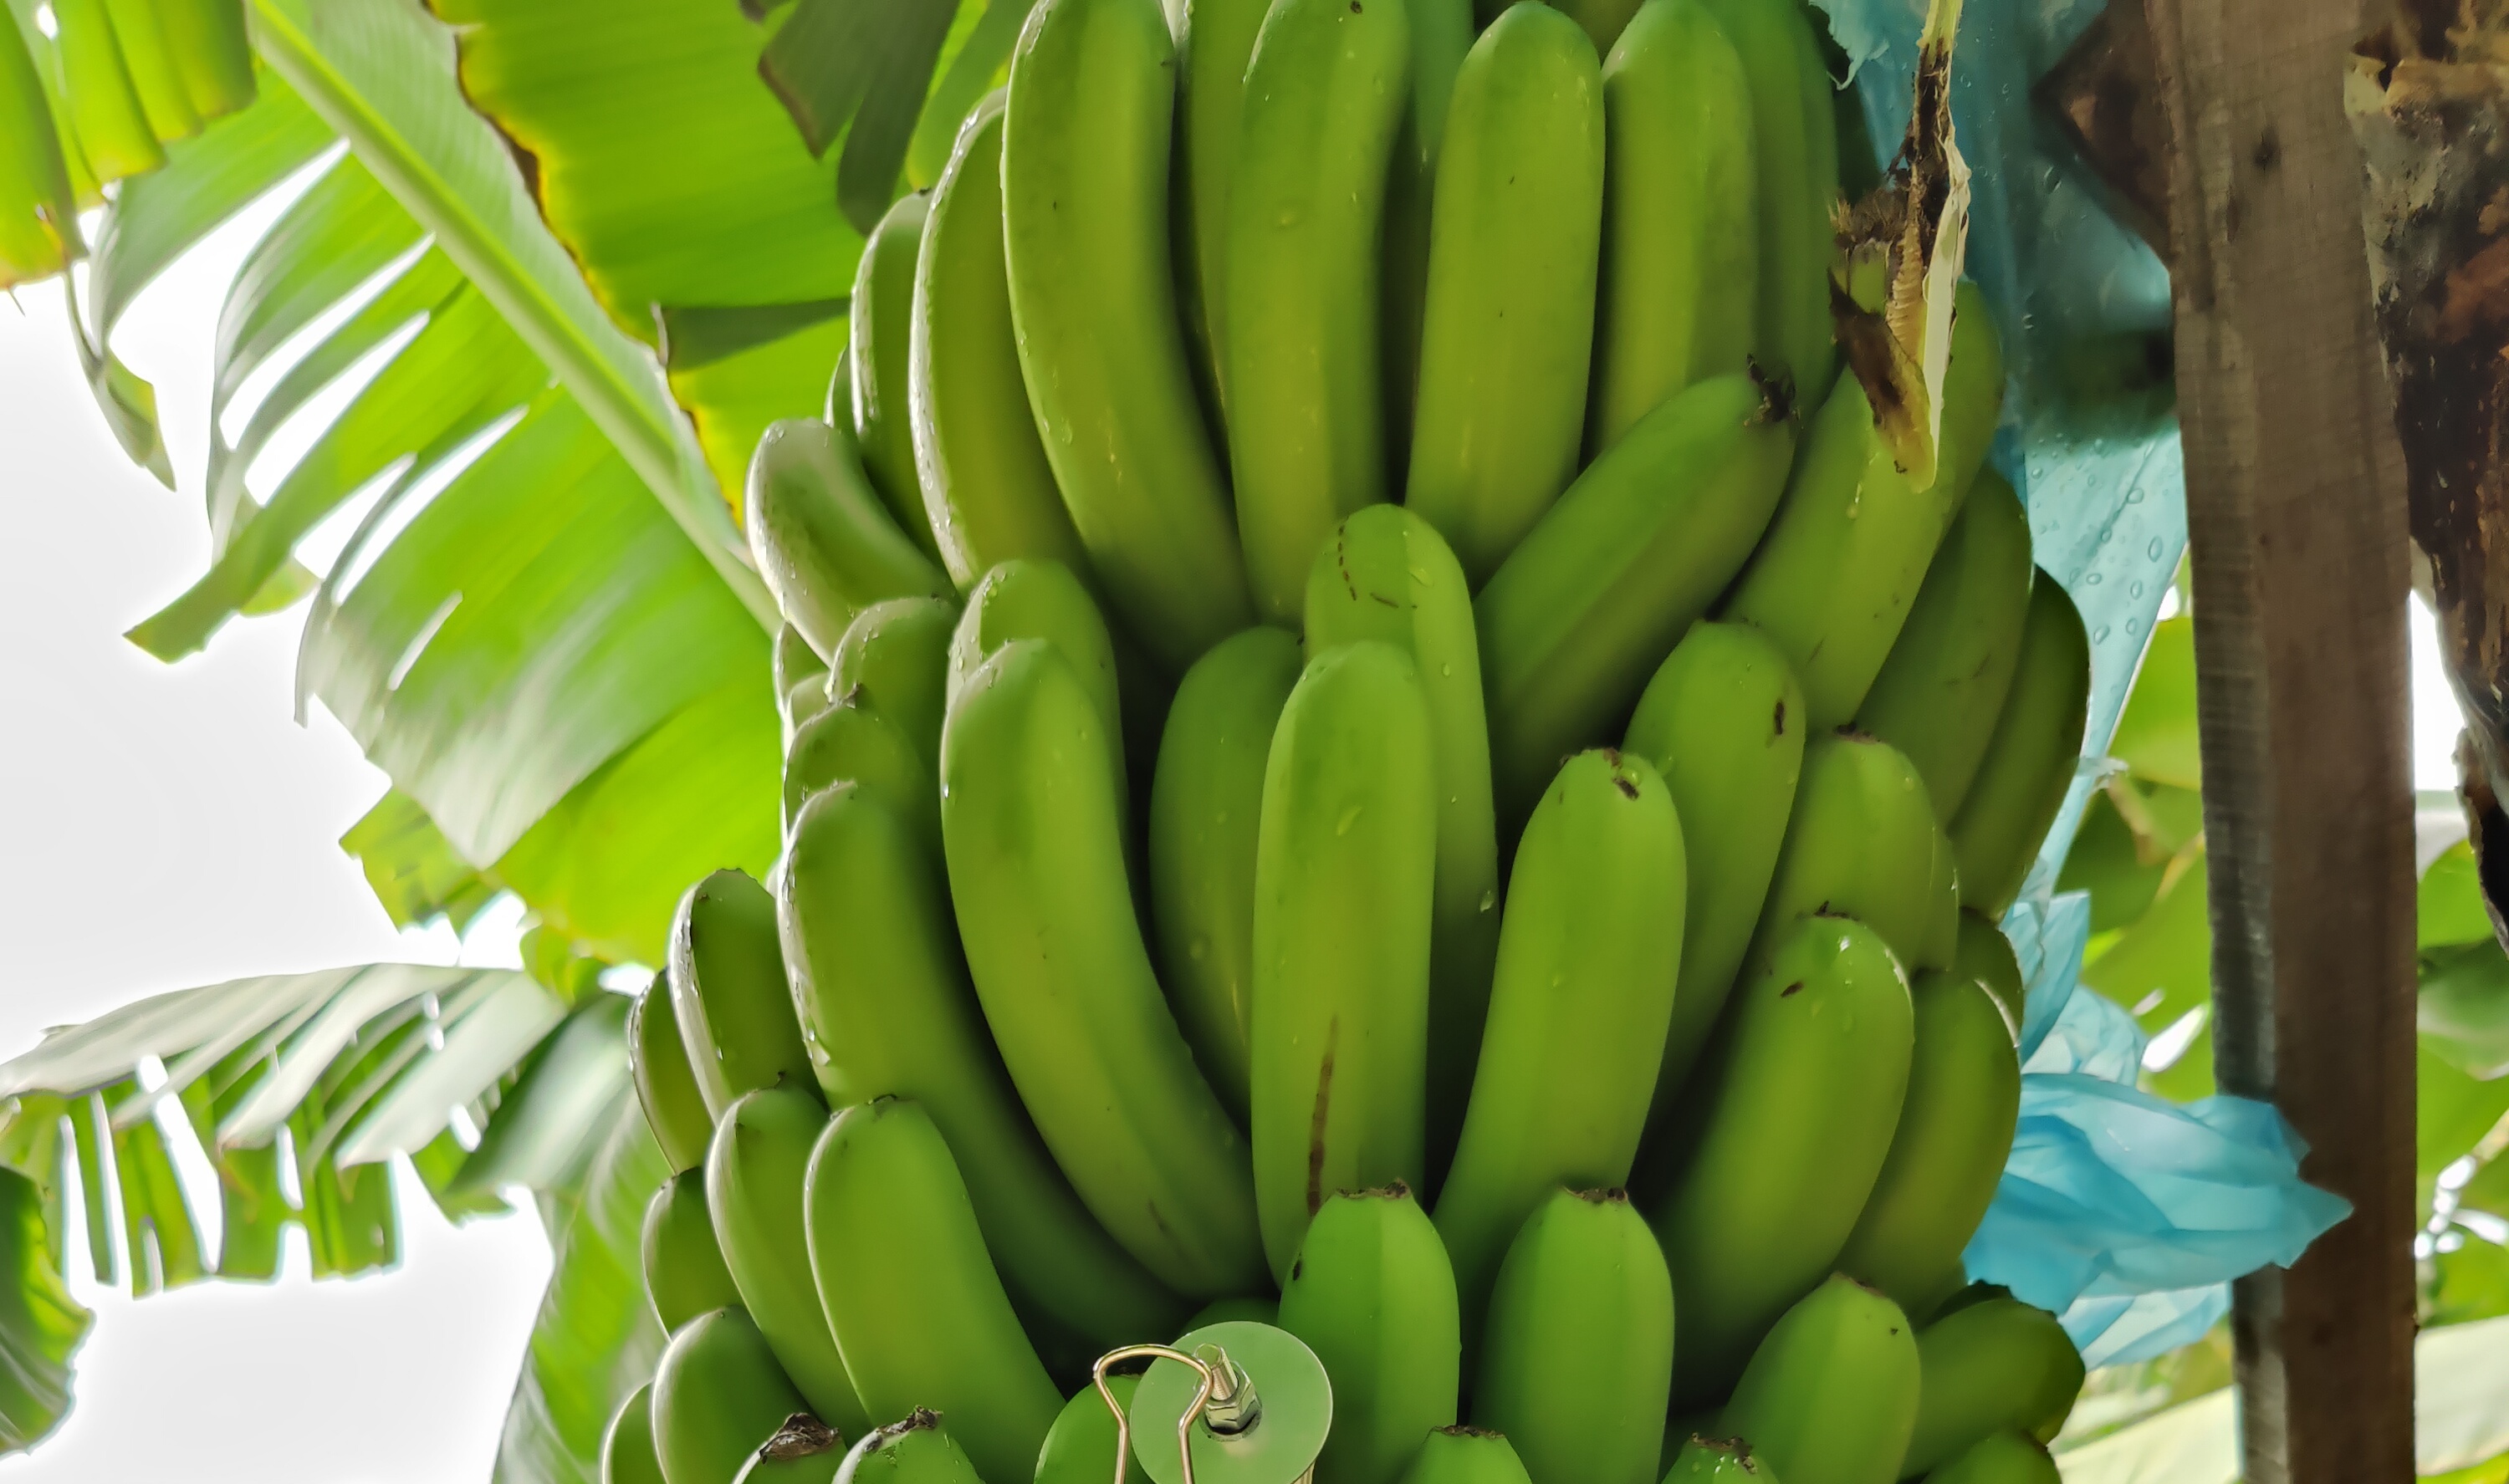
Label: Cut